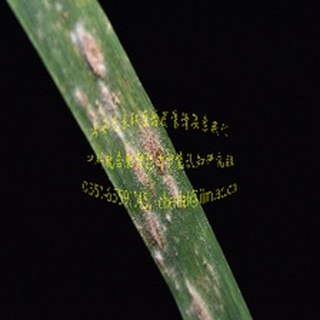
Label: wheat_mildew